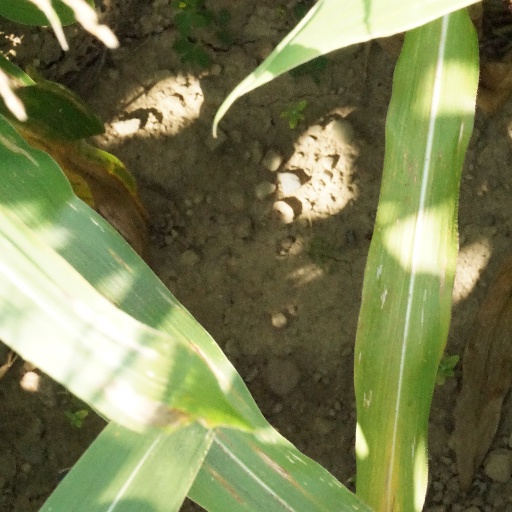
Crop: maize; corn